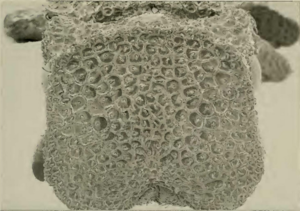
Tête de C.liepini
Cephalotes liepini, est une espèce de fourmis arboricoles du genre Cephalotes.